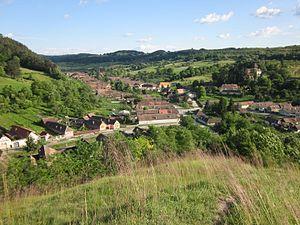
Mălâncrav est un village appartenant à la commune de Laslea du județ de Sibiu en Transylvanie, Roumanie. Le village se situe à quelque 23 km de Sighișoara. On y accède en prenant la DN 14 jusqu'à Laslea.